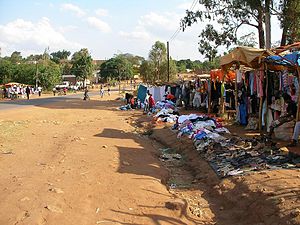
Chipata
Chipata er en by i den østlige del af Zambia med 98.416 indbyggere. Byen er hovedstad i landets Østprovins, og ligger tæt ved grænsen til nabolandet Malawi.